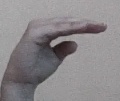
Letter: jeem